All Good Things (Come to an End)

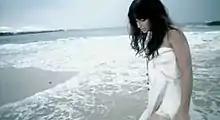
Furtado walking on the seashore in the music video for "All Good Things (Come to an End)".

The "All Good Things" music video, directed by Gabriel Coss and Israel Lugo, was filmed in Puerto Rico and shot back-to-back with the music video for "Say It Right", the album's third single in North America. The video features a love story between Furtado and a male model, and Furtado is seen walking along a beach and into a forest, where she finds a dinner table hanging upside-down from a tree. There are accompanying shots of the model finding, and subsequently hanging from, the table. The video includes flashbacks to when Furtado and the model were eating at the table, and it ends with them holding each other under a stream of water. Furtado said that the video is "very tropical and romantic" and reminded her of videos for Sarah McLachlan singles: "it has that element of art to it. It's kind of like cinema."